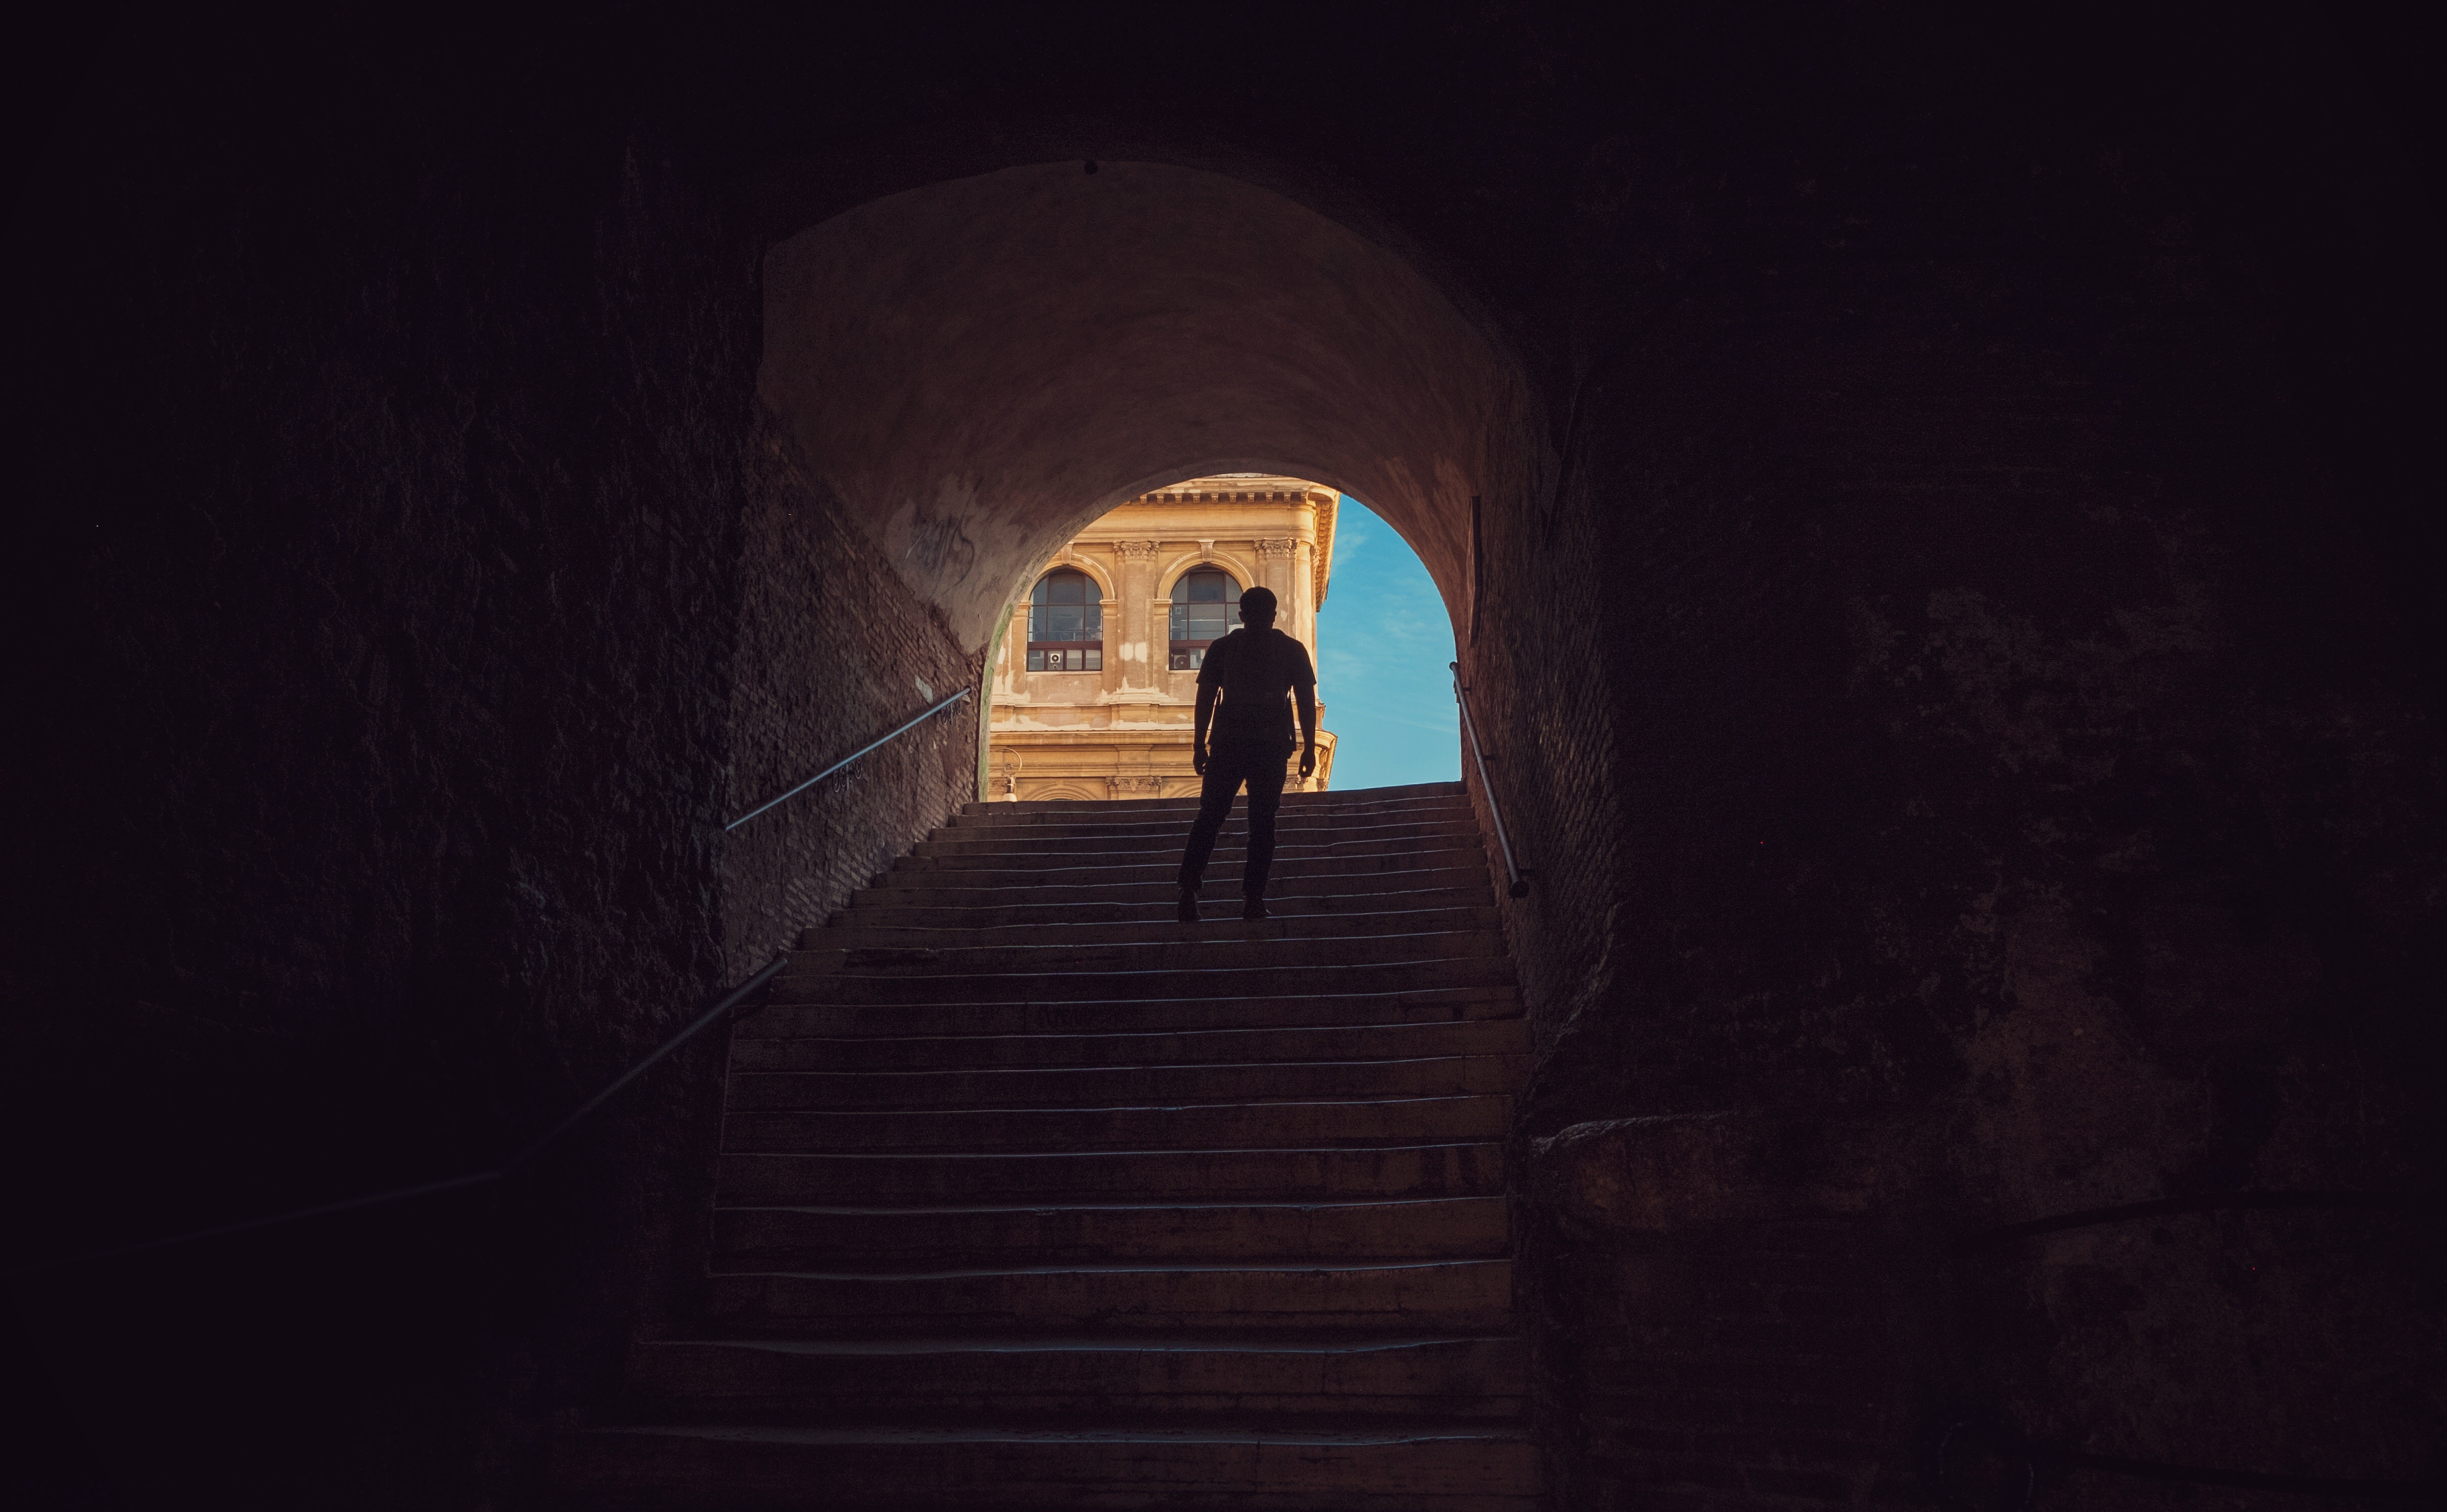
person, light, night, sunlight, steps, tunnel, arch, shadow, darkness, stairwell, temple, stairs, symmetry, tuneel